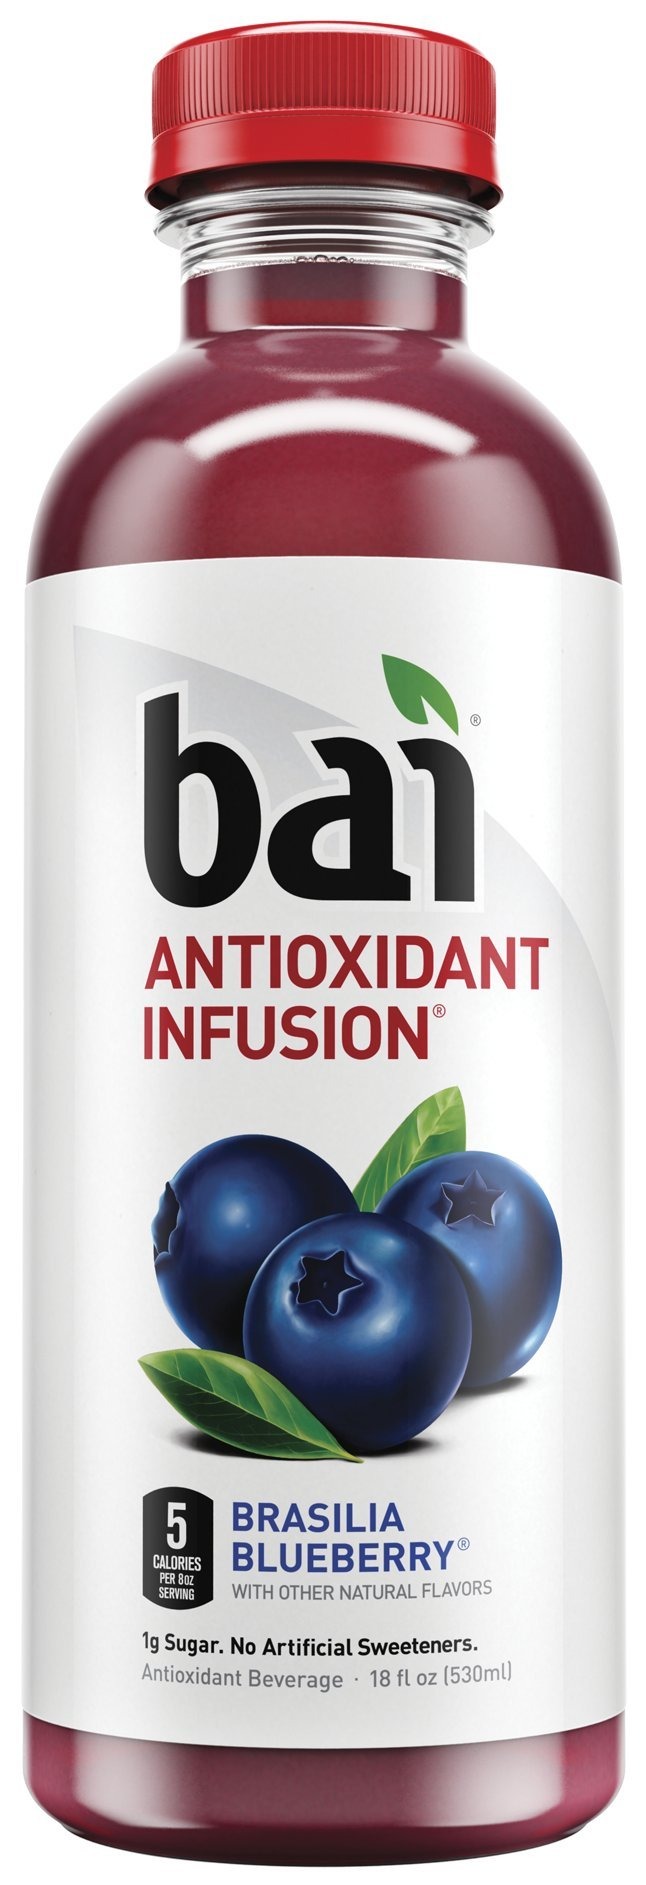
Item Name: Bai Antioxidant Infusions, Brasilia Blueberry, Flavored Water, 18 Fluid Ounce Bottle
Bullet Point 1: FLAVORED WATER DRINKS – overflowing with blueberry fruit flavor
Bullet Point 2: HEALTHY FLAVOR AND JUST 5 CALORIES – low calorie, shouldn’t mean low flavor. Bai works to deliver low calorie, bold fruity flavor so that you don’t have to sacrifice
Bullet Point 3: FREE OF ARTIFICIAL SWEETENERS – and made with just one gram of sugar per serving
Bullet Point 4: ANTIOXIDANT INFUSED – as well as gluten-free, non-GMO, vegan and kosher, with low glycemic index
Bullet Point 5: CAFFEINE – contains 30mg of caffeine per serving
Value: 18.0
Unit: Fl Oz

Price: 1.78